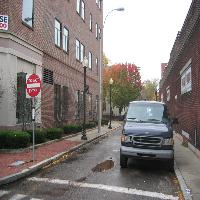
Weather: cloudy or overcast